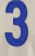
Number: 3